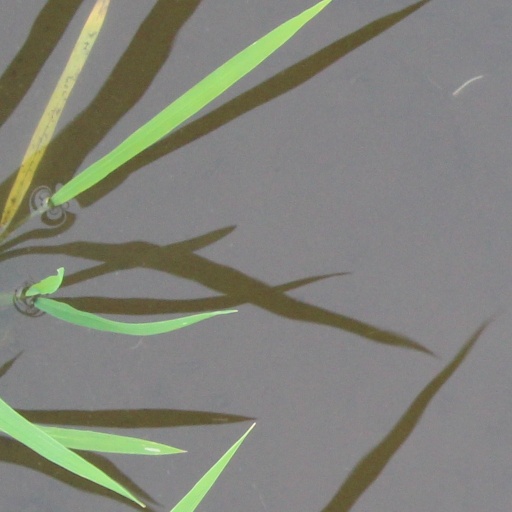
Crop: rice